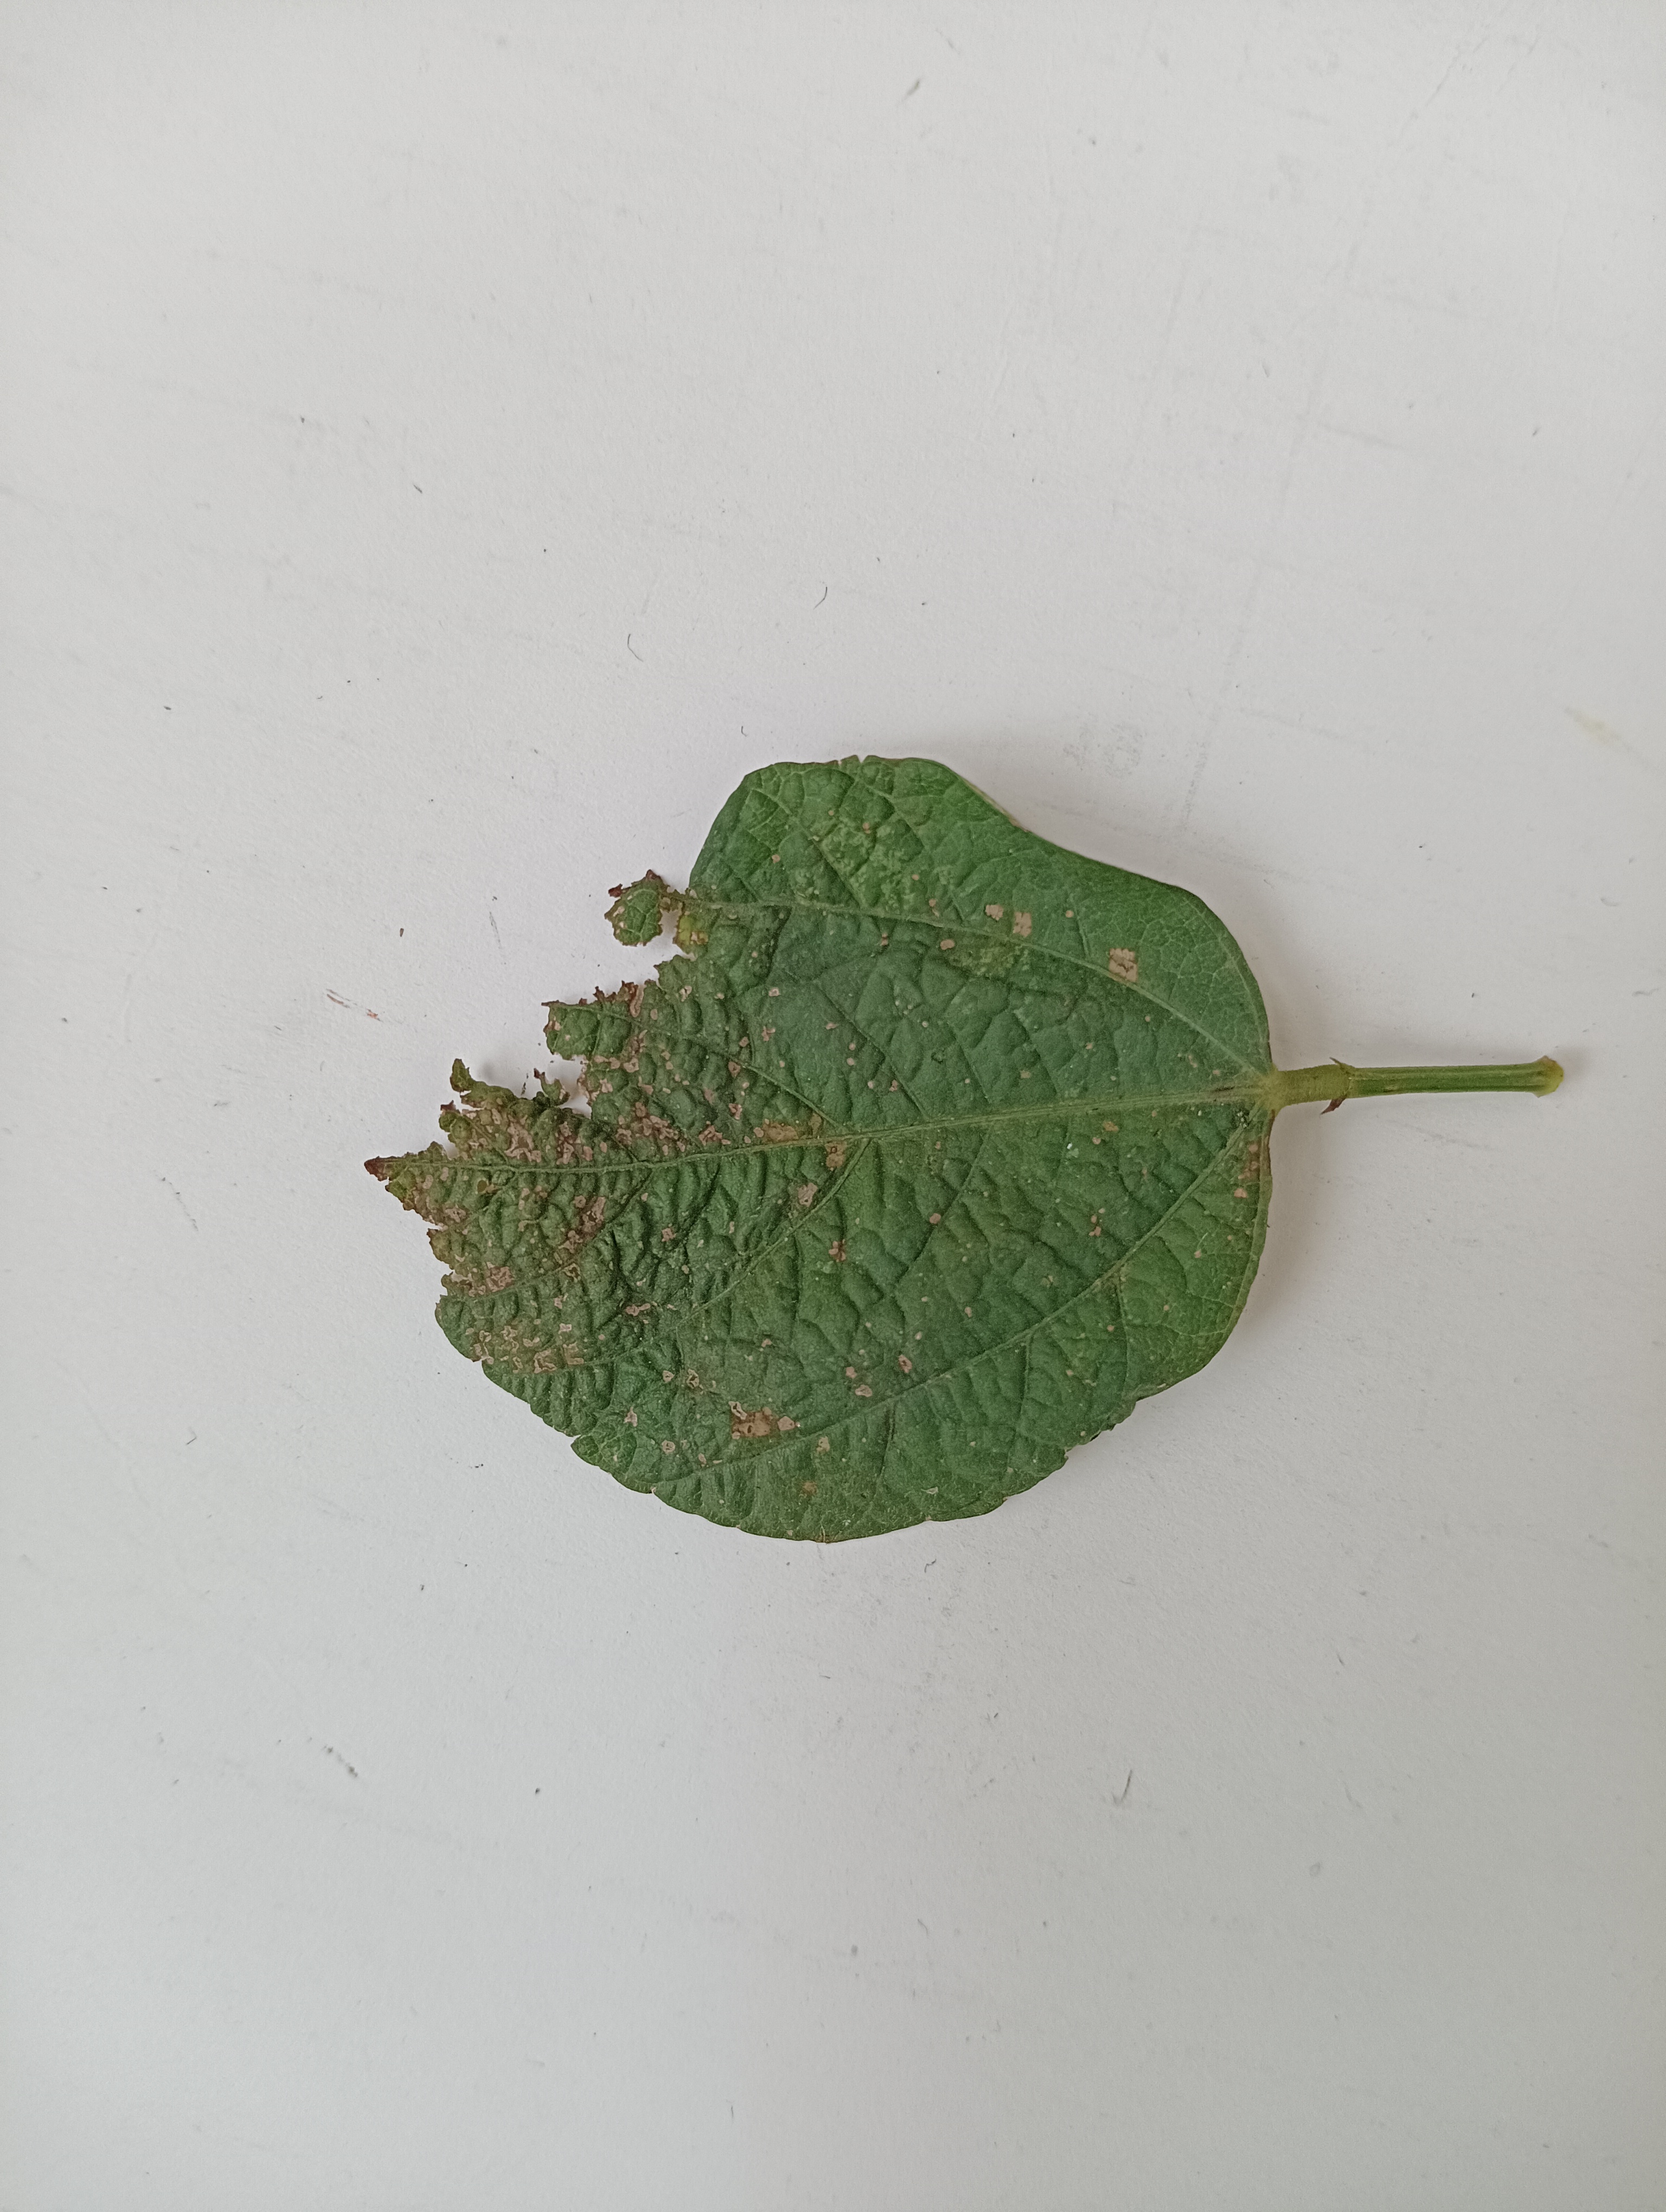
Label: Bacterial leaf Blight